The People of Juvik

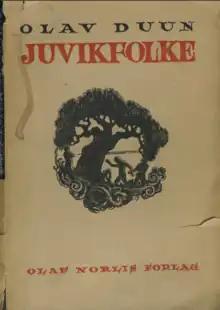
1927 norwegian edition of Juvikfolke. Cover art by Albert Jørn

The People of Juvik is a series of six historical novels by Norwegian author Olav Duun. The books chronicle the lives of the Juvikings, an old Norwegian landowning peasant family living on Islands off the coast of Namdalen, Trøndelag. The series covers six or seven generations of Juvikings, starting with Per Anders Juvik, the last of the old style Juvikings, and ending with Per and Anders, the sons of Odin Setran, Per Anders' great-great-great grandfather. The first novel, "The Trough of the Wave" ("Juvikingar" in Norwegian), starts out at Juvika, a fictional farm in the Namdal, but moves to Haaberg when Per Anders' son Per leaves his ancestral lands and buys his sister's late husband's farm. The first three books follow the Juvikings from the 18th century to the late 19th; the final three follow the childhood, life and eventually death of Odin.